Sonic Adventure

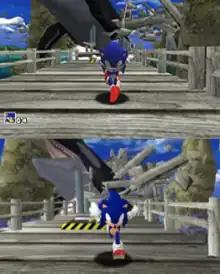
The original "Sonic Adventure" on the Dreamcast ("top") compared to "Sonic Adventure DX" on the GameCube ("bottom")

In June 2003, Sega released "Sonic Adventure DX: Director's Cut", a port of "Sonic Adventure" for the GameCube and Windows. While mostly identical to the original release, "Sonic Adventure DX" features updated graphics, including updated textures and more detailed character models, aims for a frame rate of 60 instead of 30, and sports a redesigned Chao-raising system that uses connectivity with the Game Boy Advance (GBA). It includes 60 new missions and the option to unlock emulations of all 12 "Sonic" games released for the Game Gear. Additionally, Metal Sonic can be unlocked as a playable character if all 130 emblems are collected. These features were added to appeal to players of the original game.